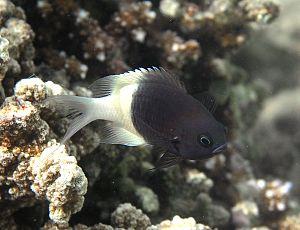
Une castagnole bicolore (Chromis dimidiata) à la Réunion.
Chromis est un genre de poissons de la famille des Pomacentridae.
La castagnole bicolore est une espèce de poisson demoiselle de la famille des Pomacentridae, commune dans les régions coralliennes.
L'île de La Réunion est un département d'outre-mer français situé dans le sud-ouest de l'océan Indien.